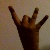
The image shows a hand gesture representing the number 8 in Indian Sign Language.